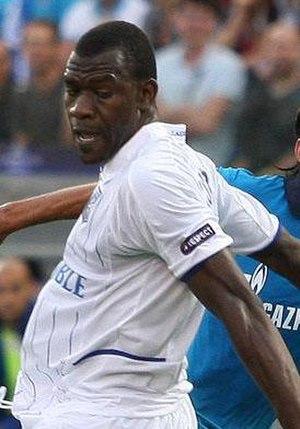
Sébastien Michalowski, né le 12 mars 1978 au Blanc-Mesnil, est un footballeur français.